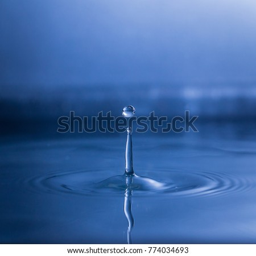
close - up water droplets affect the surface , forming rings on the surface .